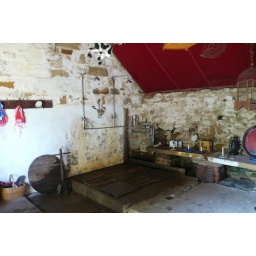
in the old cow barn